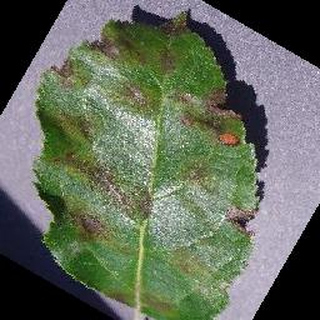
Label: apple_apple_scab